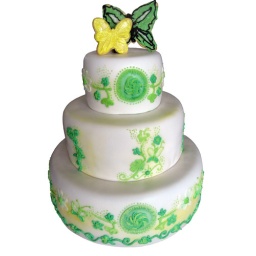
Butterfly birthday celebration. Chocolate fudge brownie cake with vanilla mocha buttercream. Covered in fondant, accompanied by matching butterfly cookies